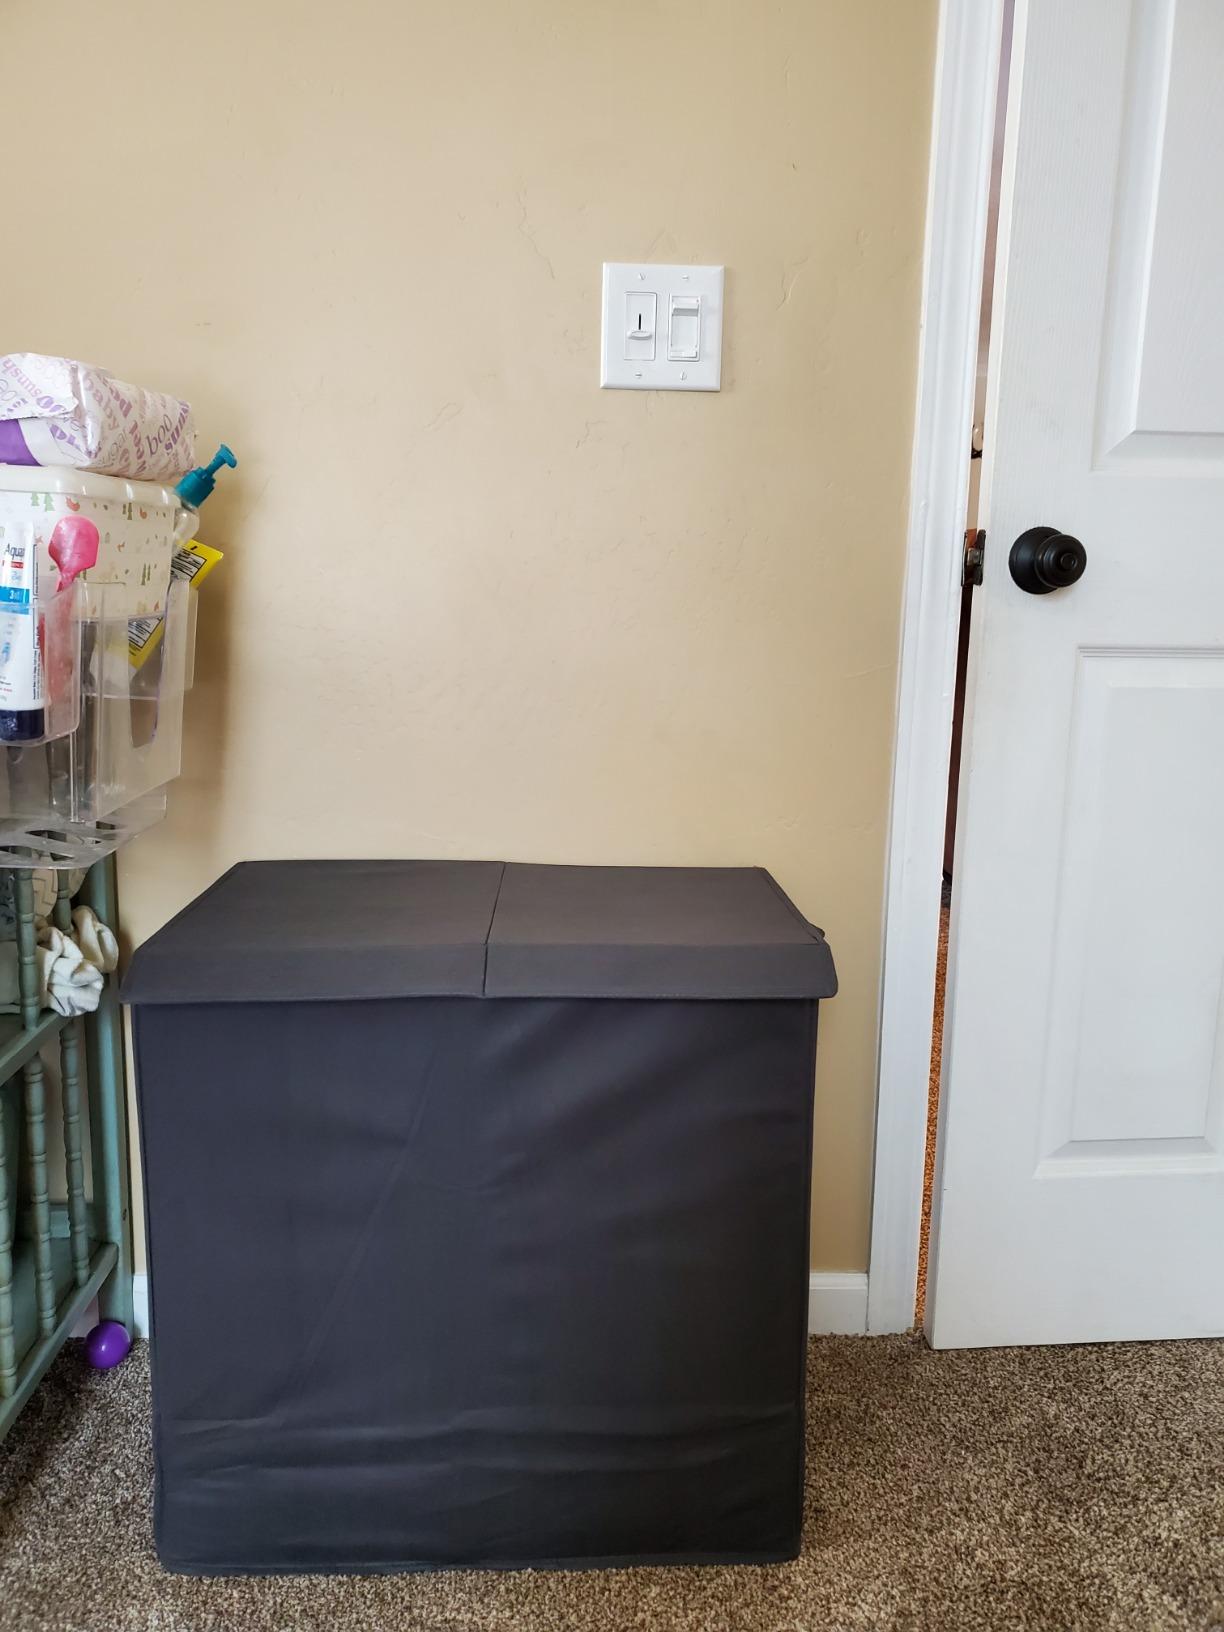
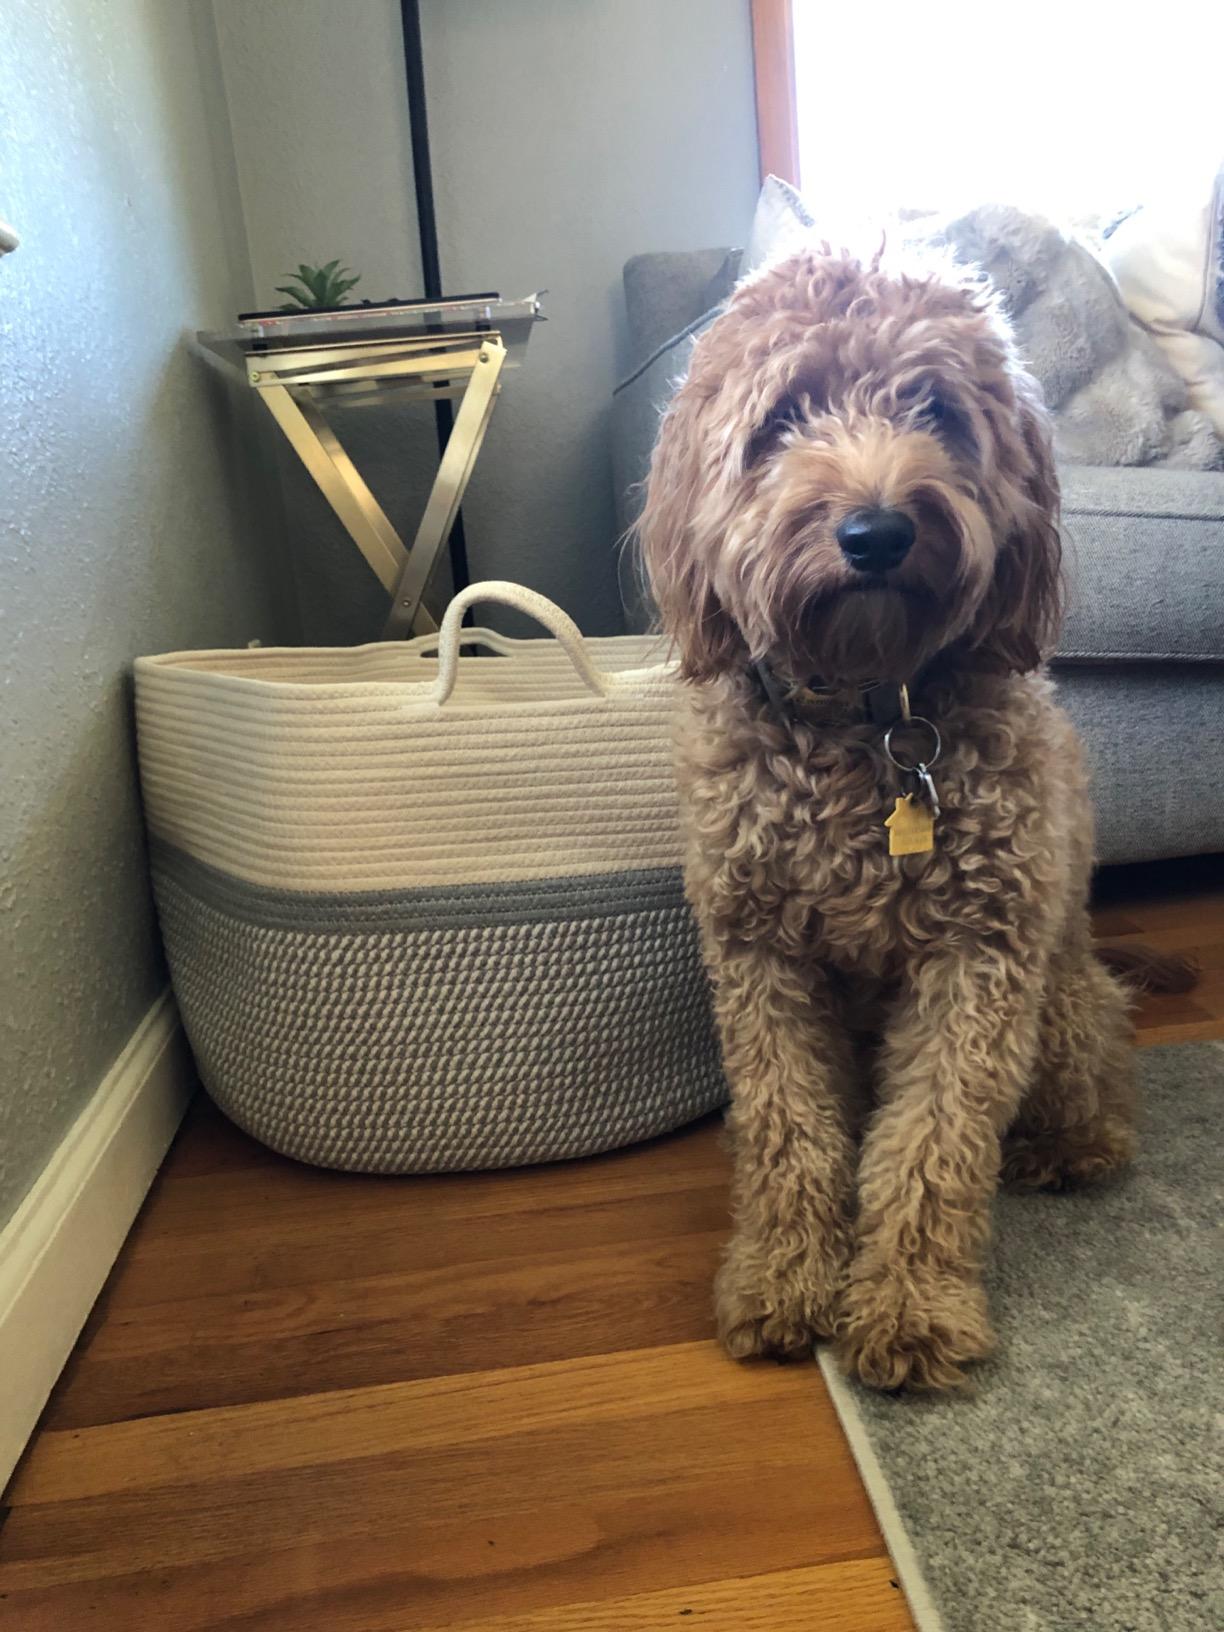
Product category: items_hamper
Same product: no